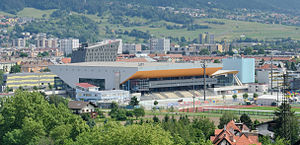
Olympiaworld Innsbruck
Olympiaworld Innsbruck er et indendørs stadion, beliggenede i Innsbruck, Østrig, tidligere var stadionet kendt som Olympiahalle Innsbruck. Det blev bygget i 1963, og har plads til 7.212 mennesker ved ishockey-kampe, og 15.000 pladser til håndboldkampe. På stadionet blev der spillet Vinter-OL 1964 og Vinter-OL 1976 i Ishockey.